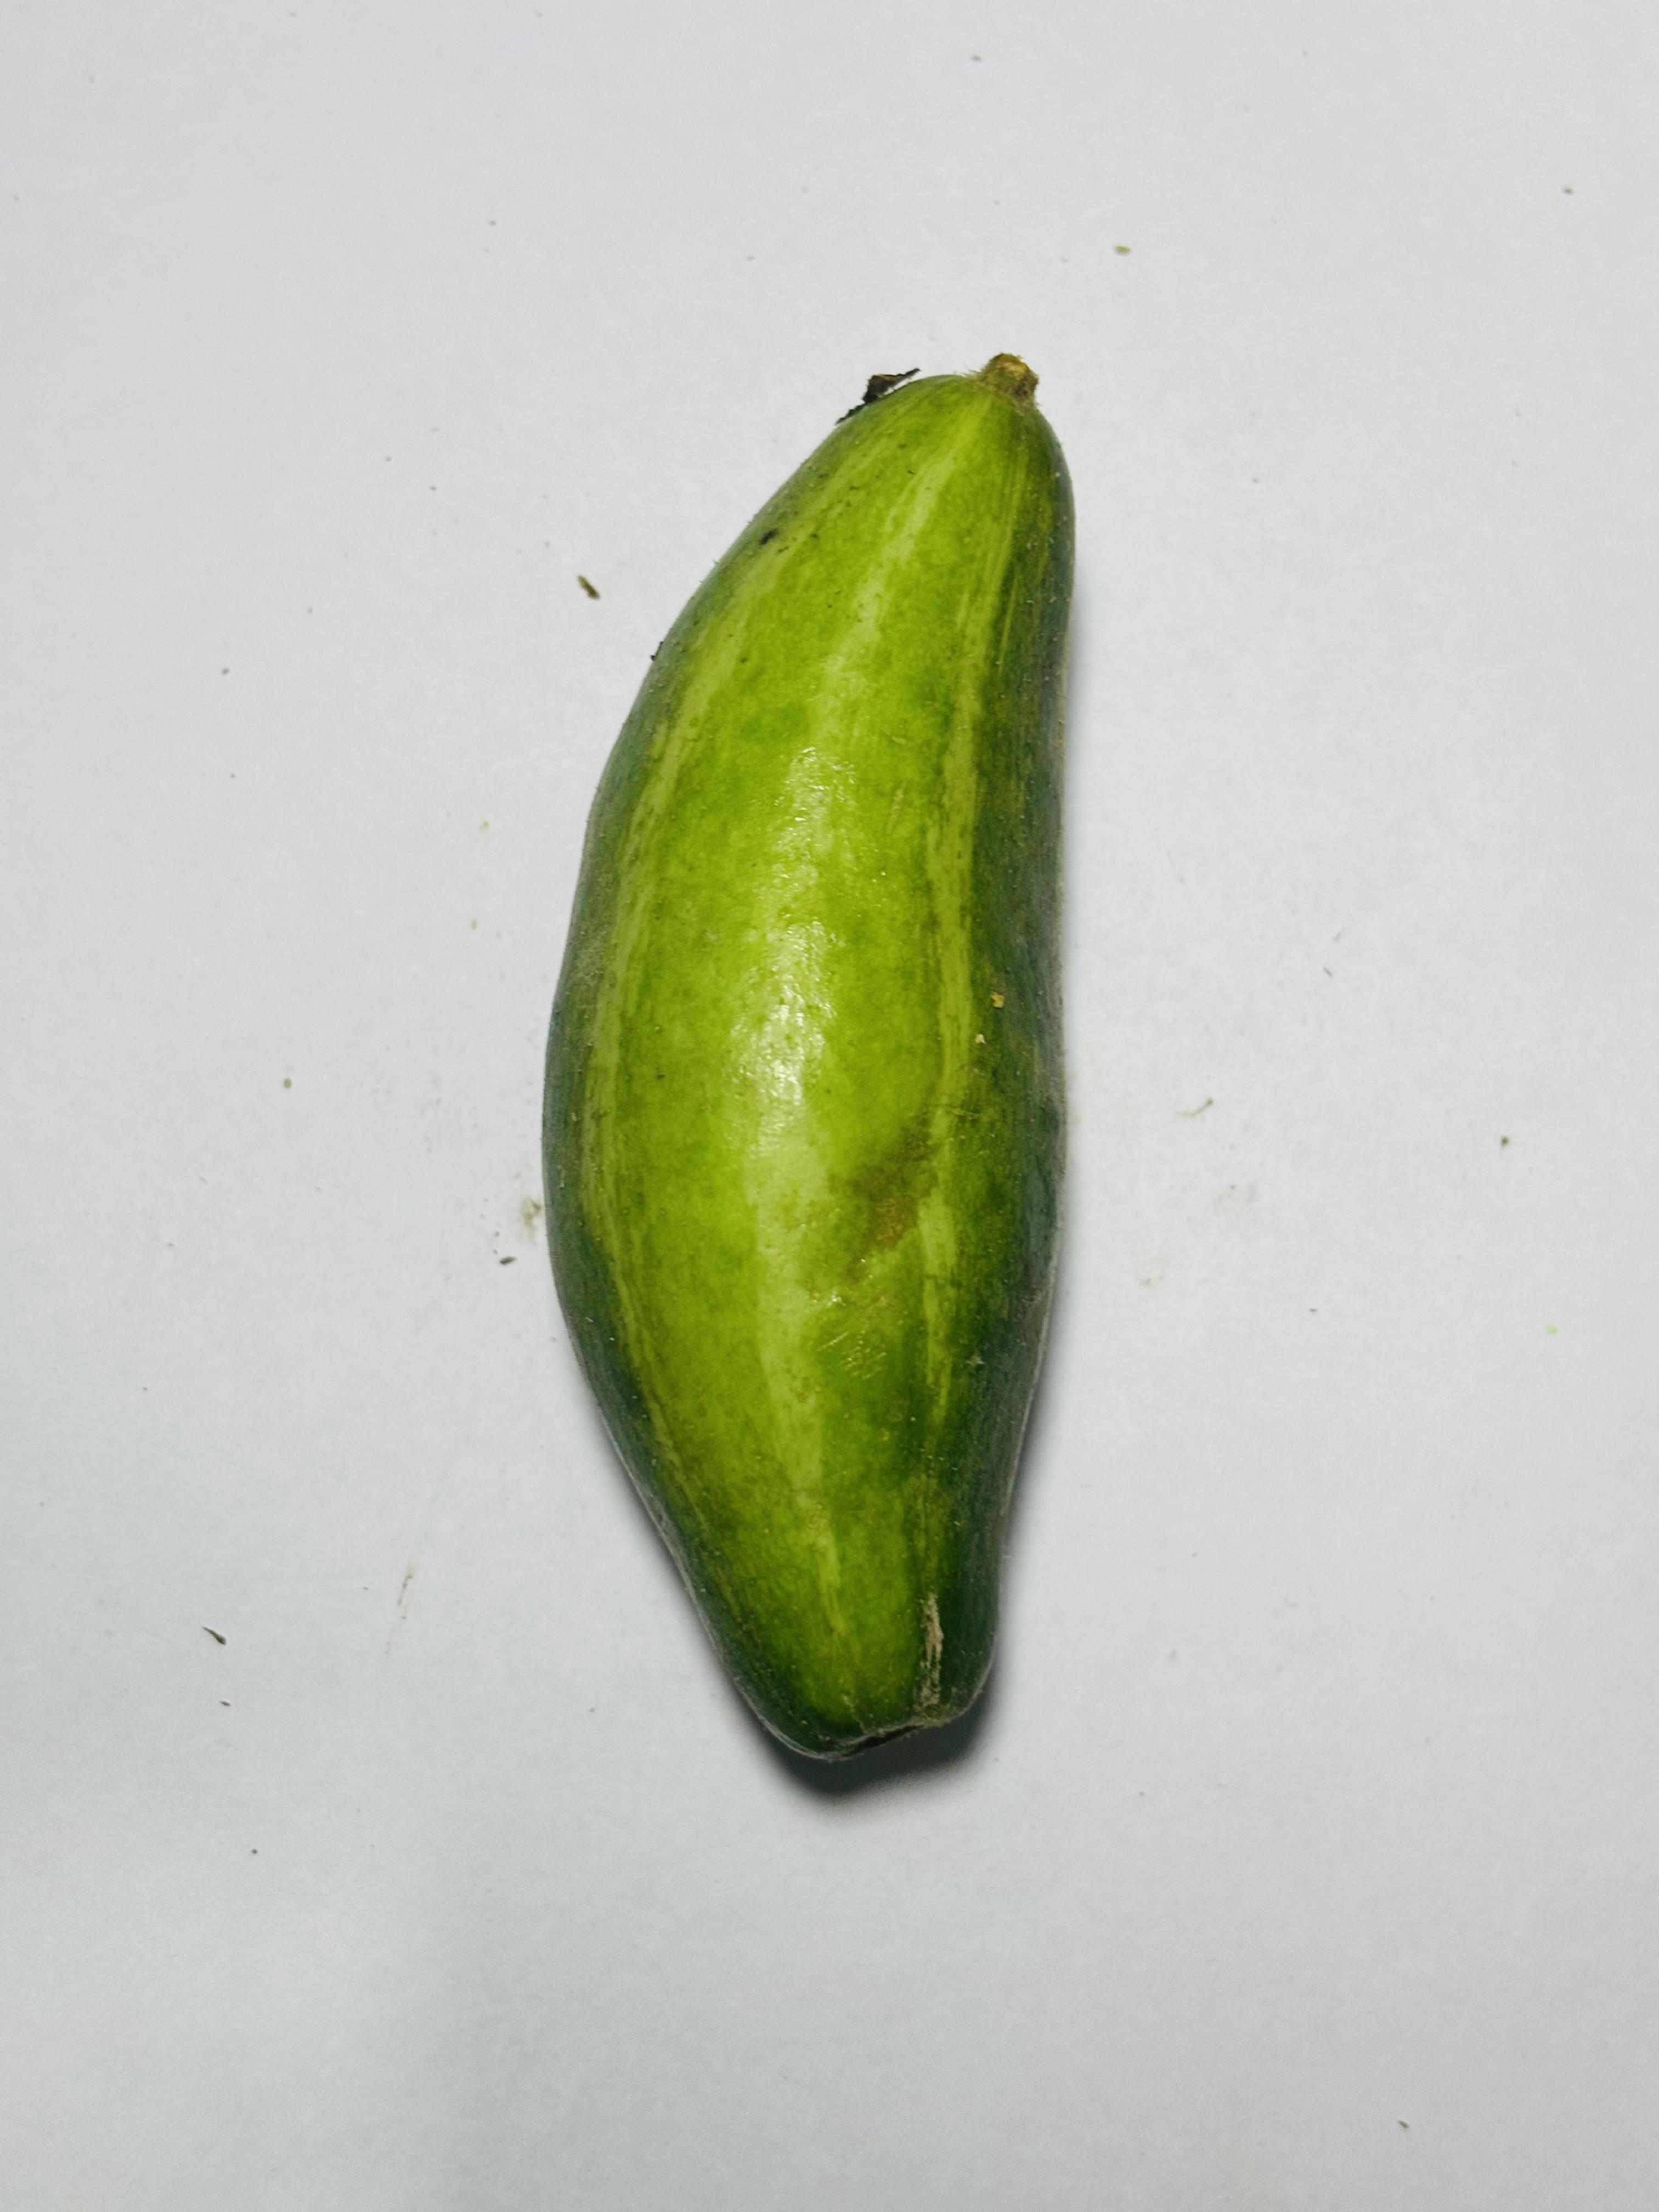
Label: Pointed gourd